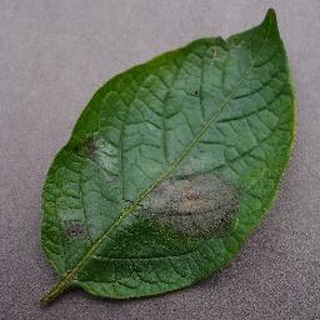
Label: potato_late_blight